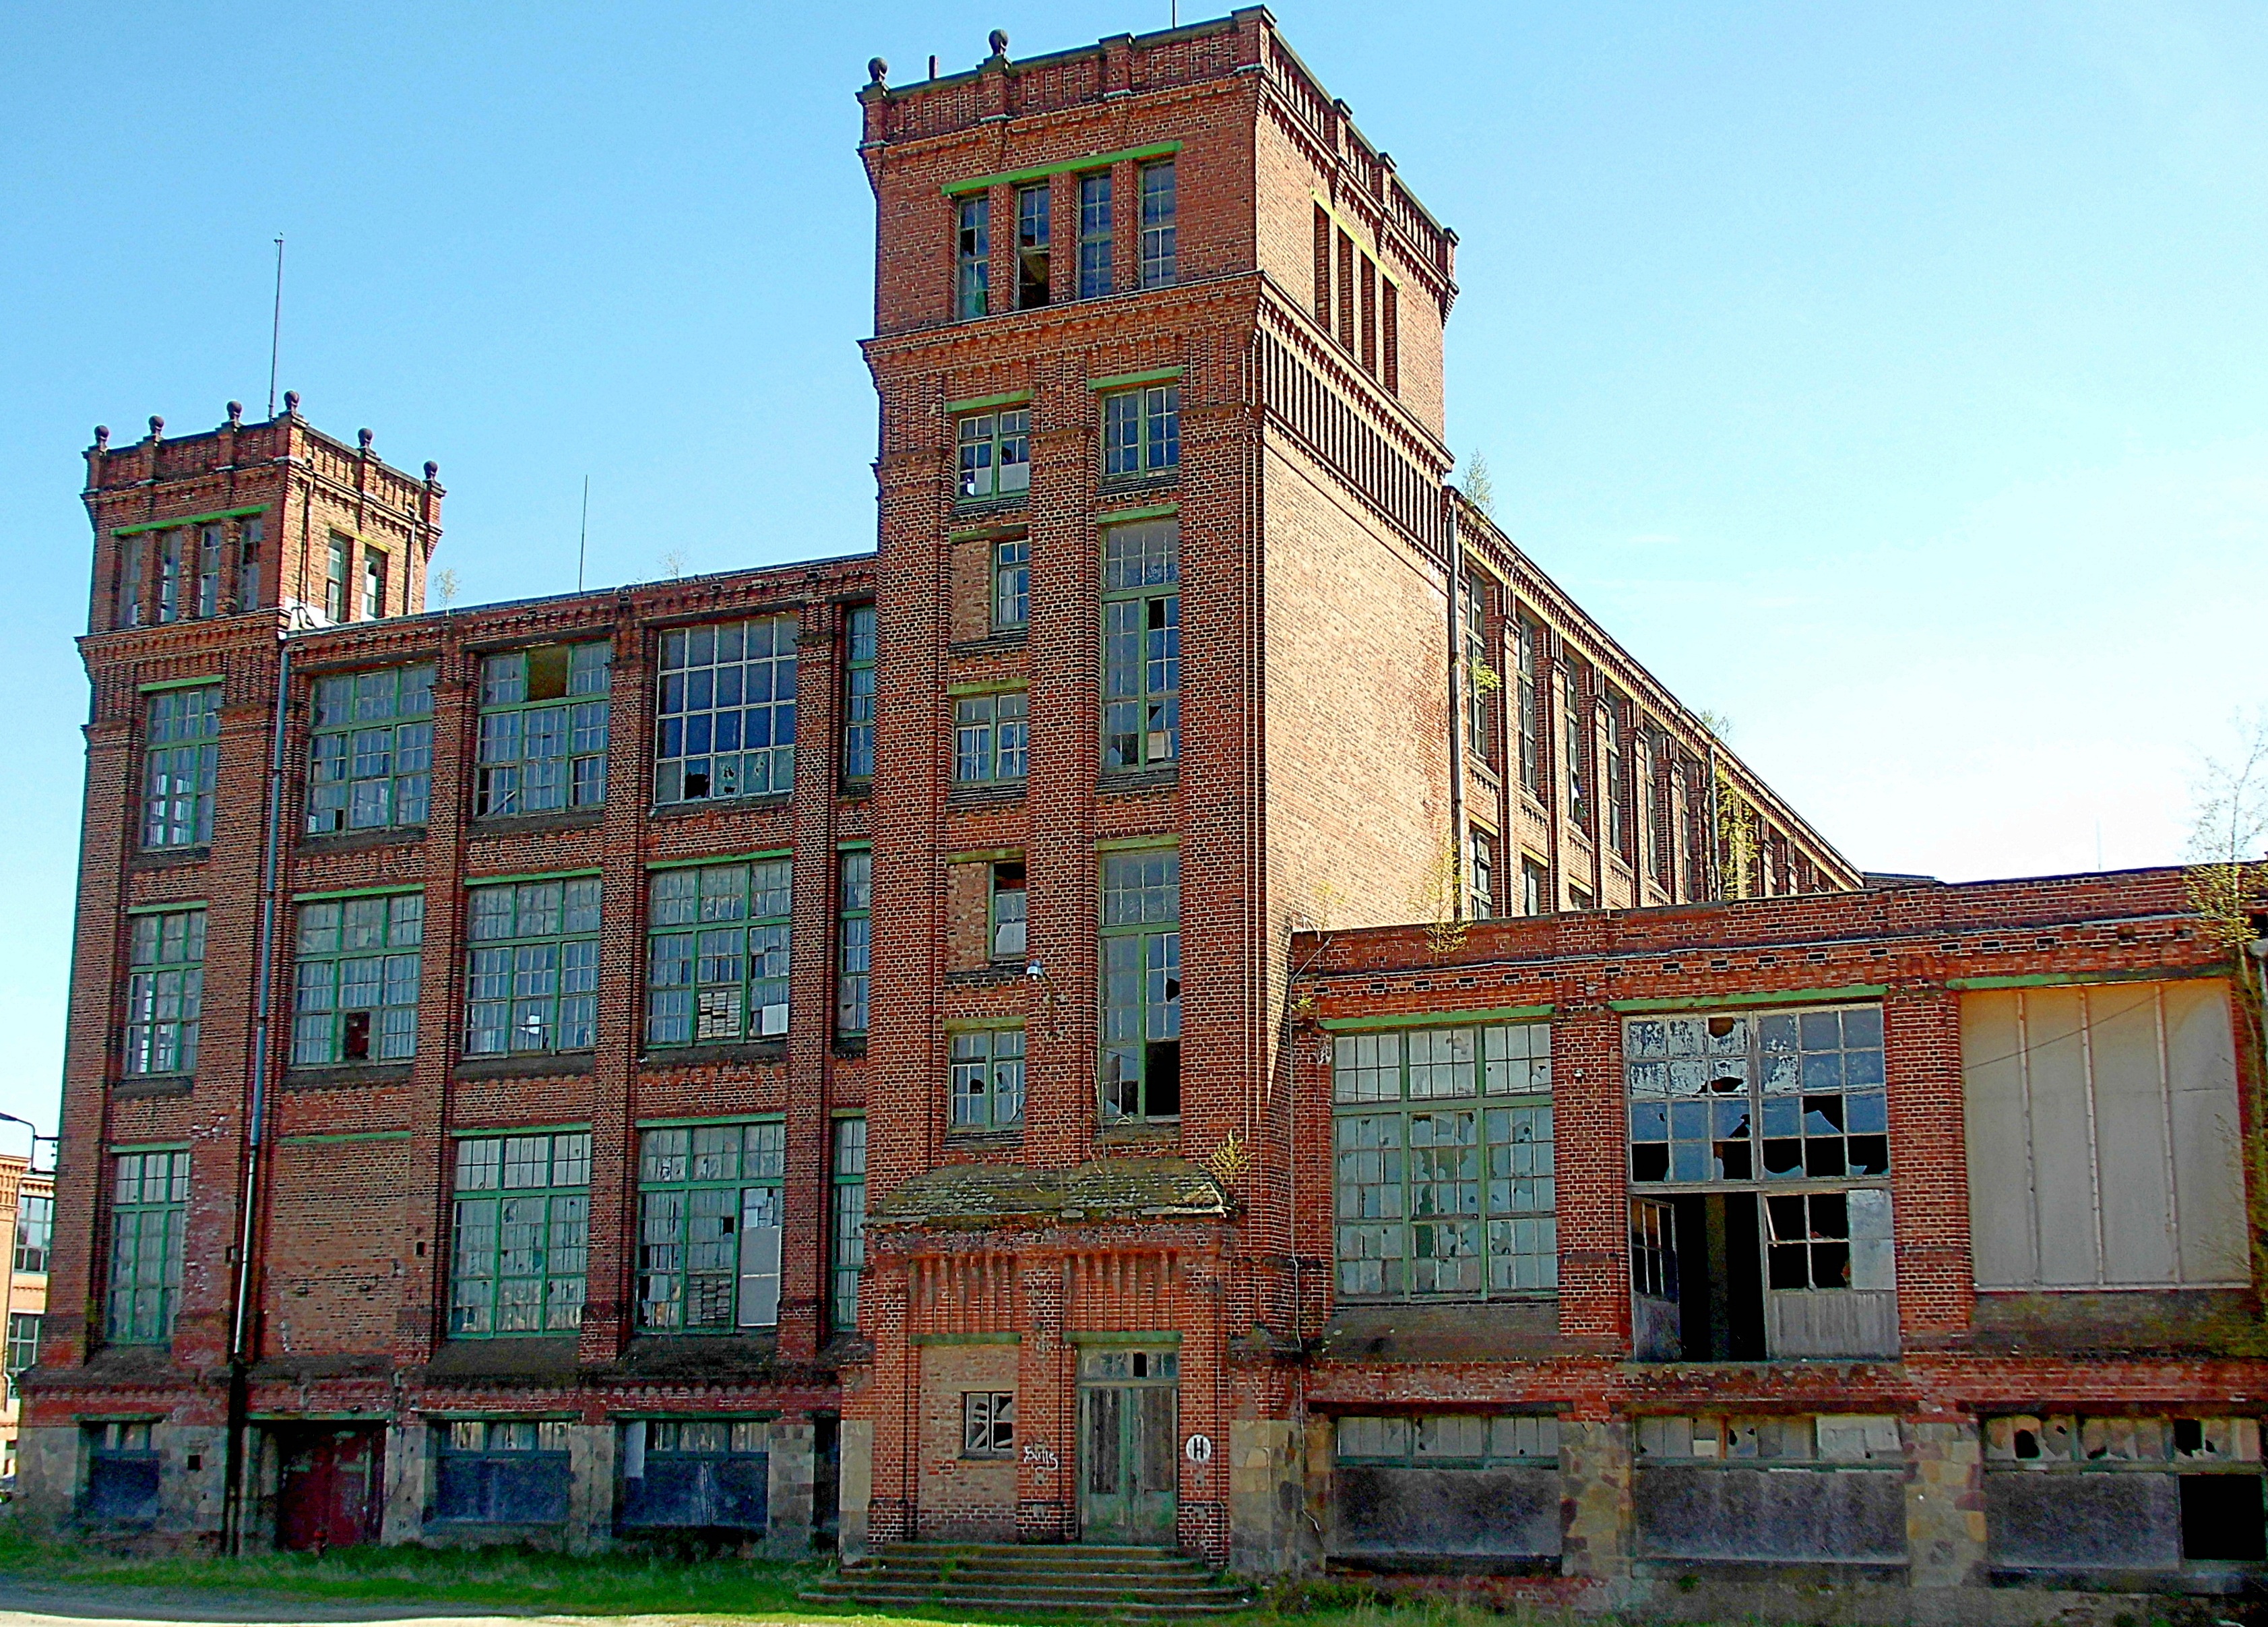
architecture, house, town, building, palace, home, tower, landmark, facade, abandoned, property, factory, decay, ruin, waterway, estate, neighbourhood, industrial architecture, cotton spinning fl ha